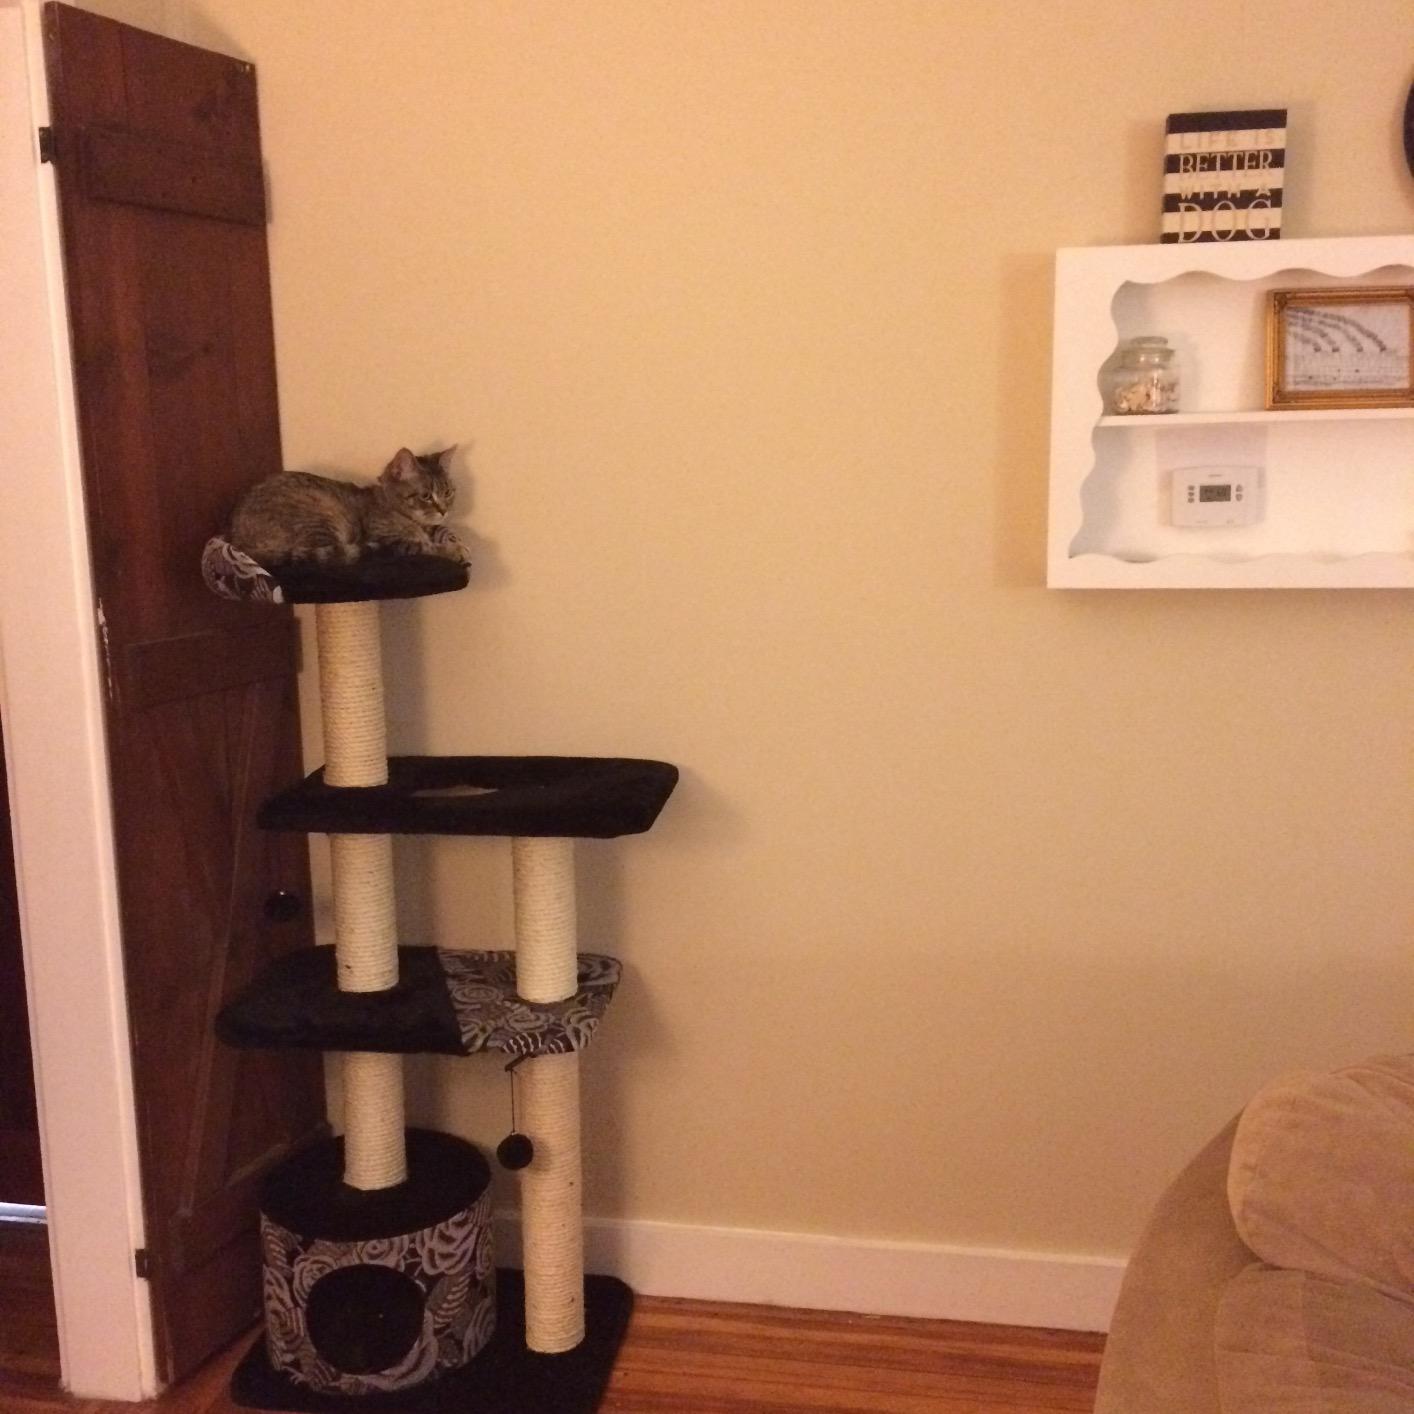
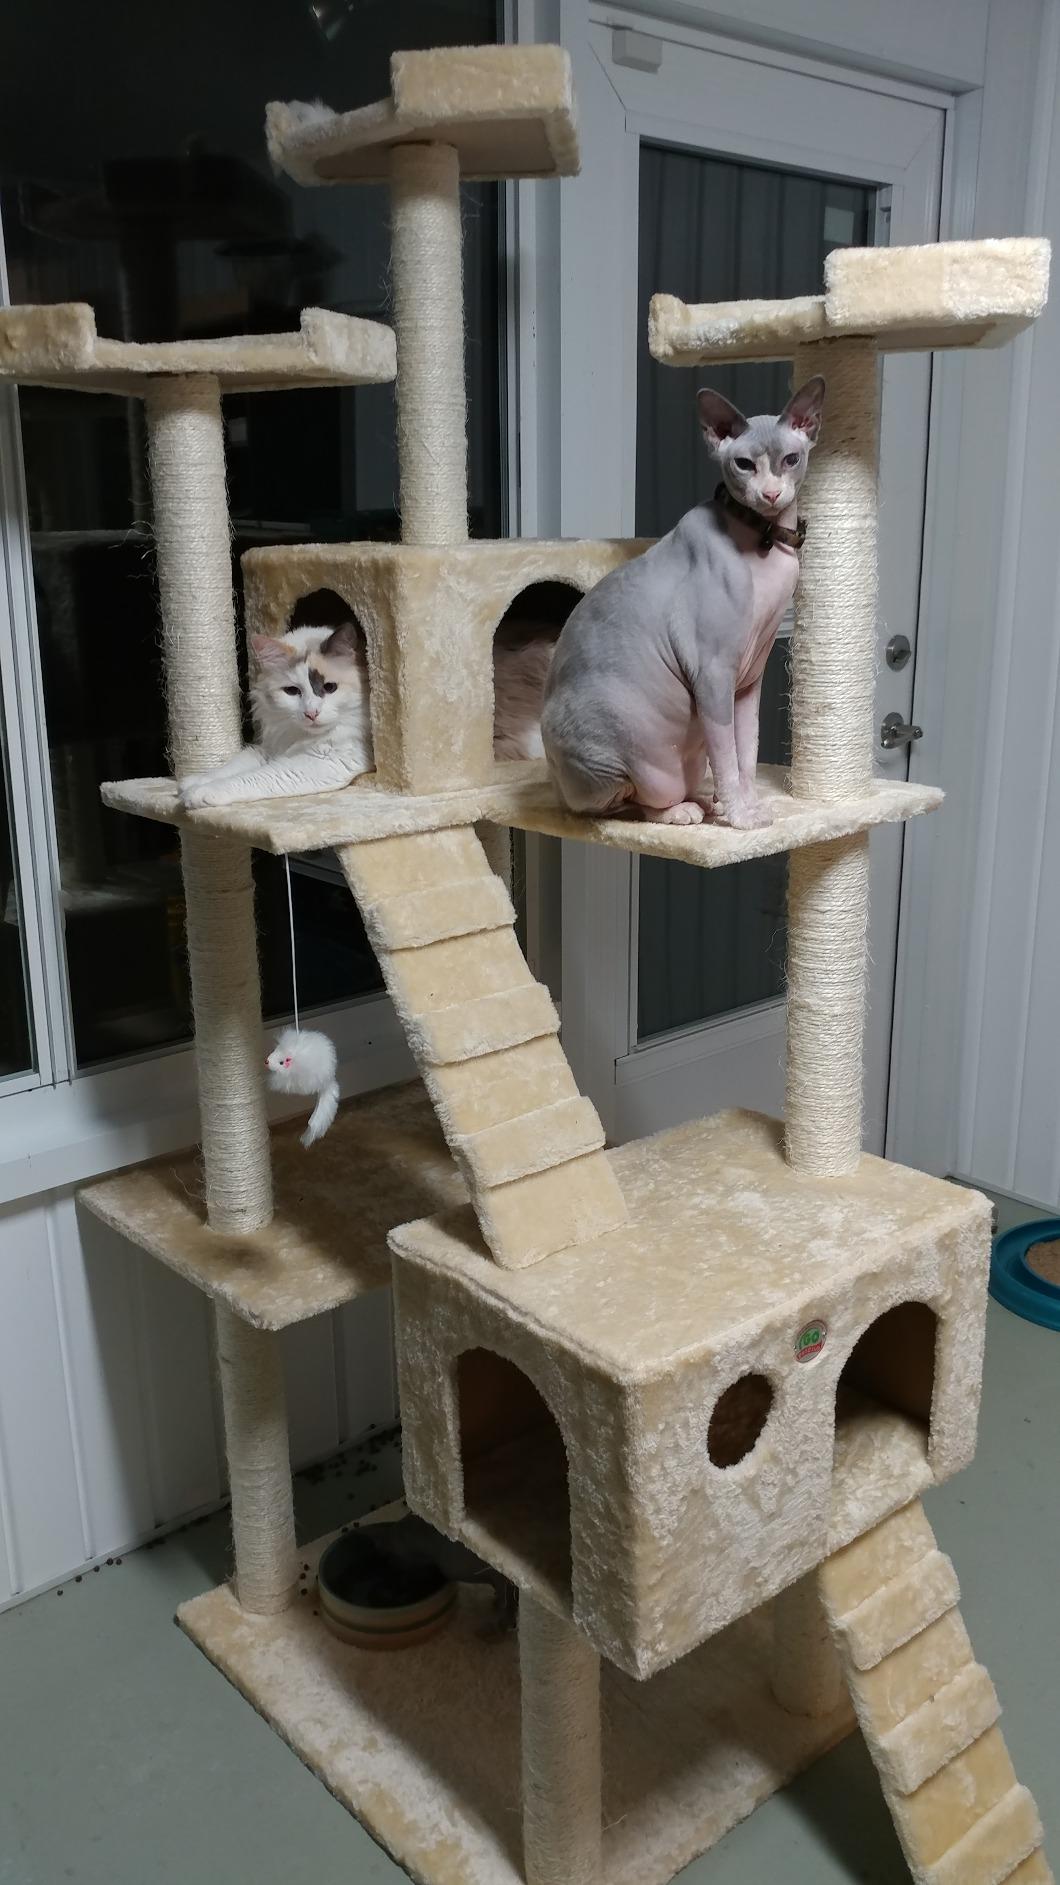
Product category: items_cat tree
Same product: no